EGM: prevention of violence against women and girls

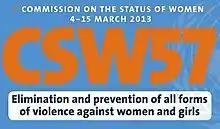
EGM logo

The Expert Group Meeting (EGM): prevention of violence against women and girls was convened as part of the United Nations Commission on the Status of Women's multi-year programme of work for 2010–2014. The "Elimination and prevention of all forms of violence against women and girls" forms a priority theme for its fifty-seventh session in 2013 (CSW57). The meeting took place in Bangkok, Thailand, 17–20 September 2012 and was organised by the United Nations Entity for Gender Equality and the Empowerment of Women (UN Women), in collaboration with the following organisations: